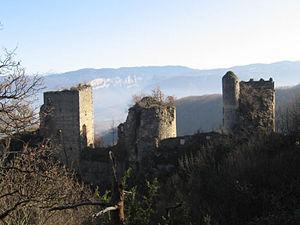
Vue sud du château de Rochechinard
Rochechinard est une commune française située dans le département de la Drôme en région Auvergne-Rhône-Alpes.
La liste des châteaux de la Drôme recense de manière non exhaustive les mottes castales ou château de terre, les châteaux, château fort ou château de plaisance, les châteaux viticoles, les maisons fortes, les manoirs, situés dans le département français de la Drôme. Il est fait état des inscriptions et classements au titre des monuments historiques.
Le château de Rochechinard est situé sur les contreforts ouest du massif du Vercors, à Rochechinard dans la Drôme occupe une étroite et abrupte plate-forme rocheuse à 600 m d’altitude.